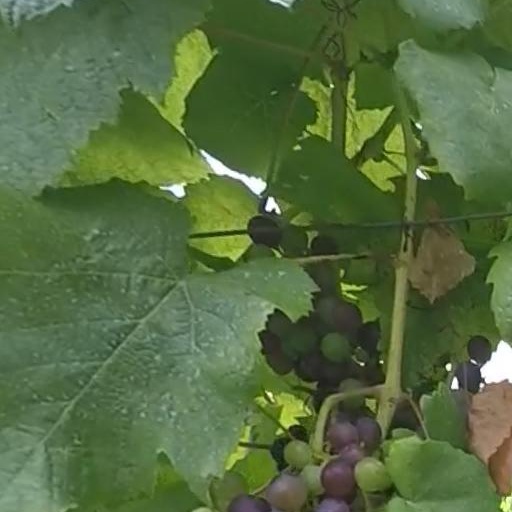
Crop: grape